Rafe Stefanini

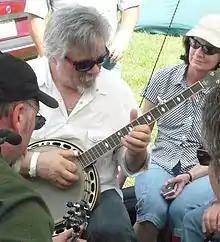
Rafe Stefanini in 2009

Rafe Stefanini is an old-time banjo player, fiddler, guitarist, singer, teacher, violin maker, and restorer.